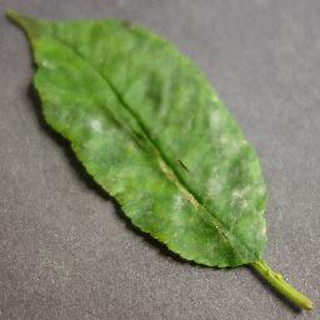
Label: cherry_powdery_mildew